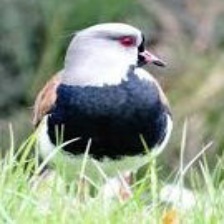
Species: ANDEAN LAPWING
Scientific name: VANELLUS RESPLENDENS